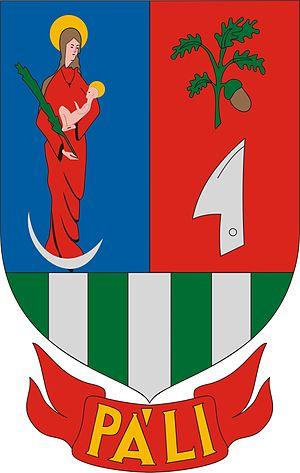
Páli est un village et une commune du comitat de Győr-Moson-Sopron en Hongrie.